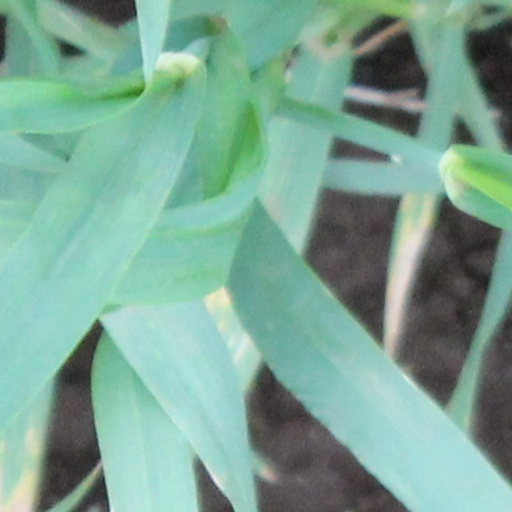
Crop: wheat